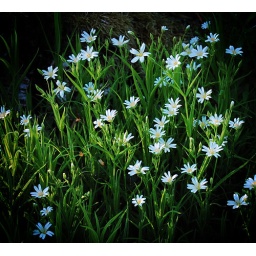
spring flowers in the forest